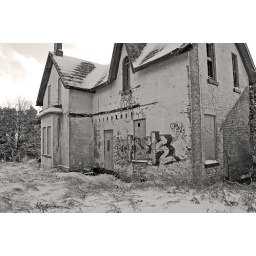
I really like this alot even more that it is now in black and white